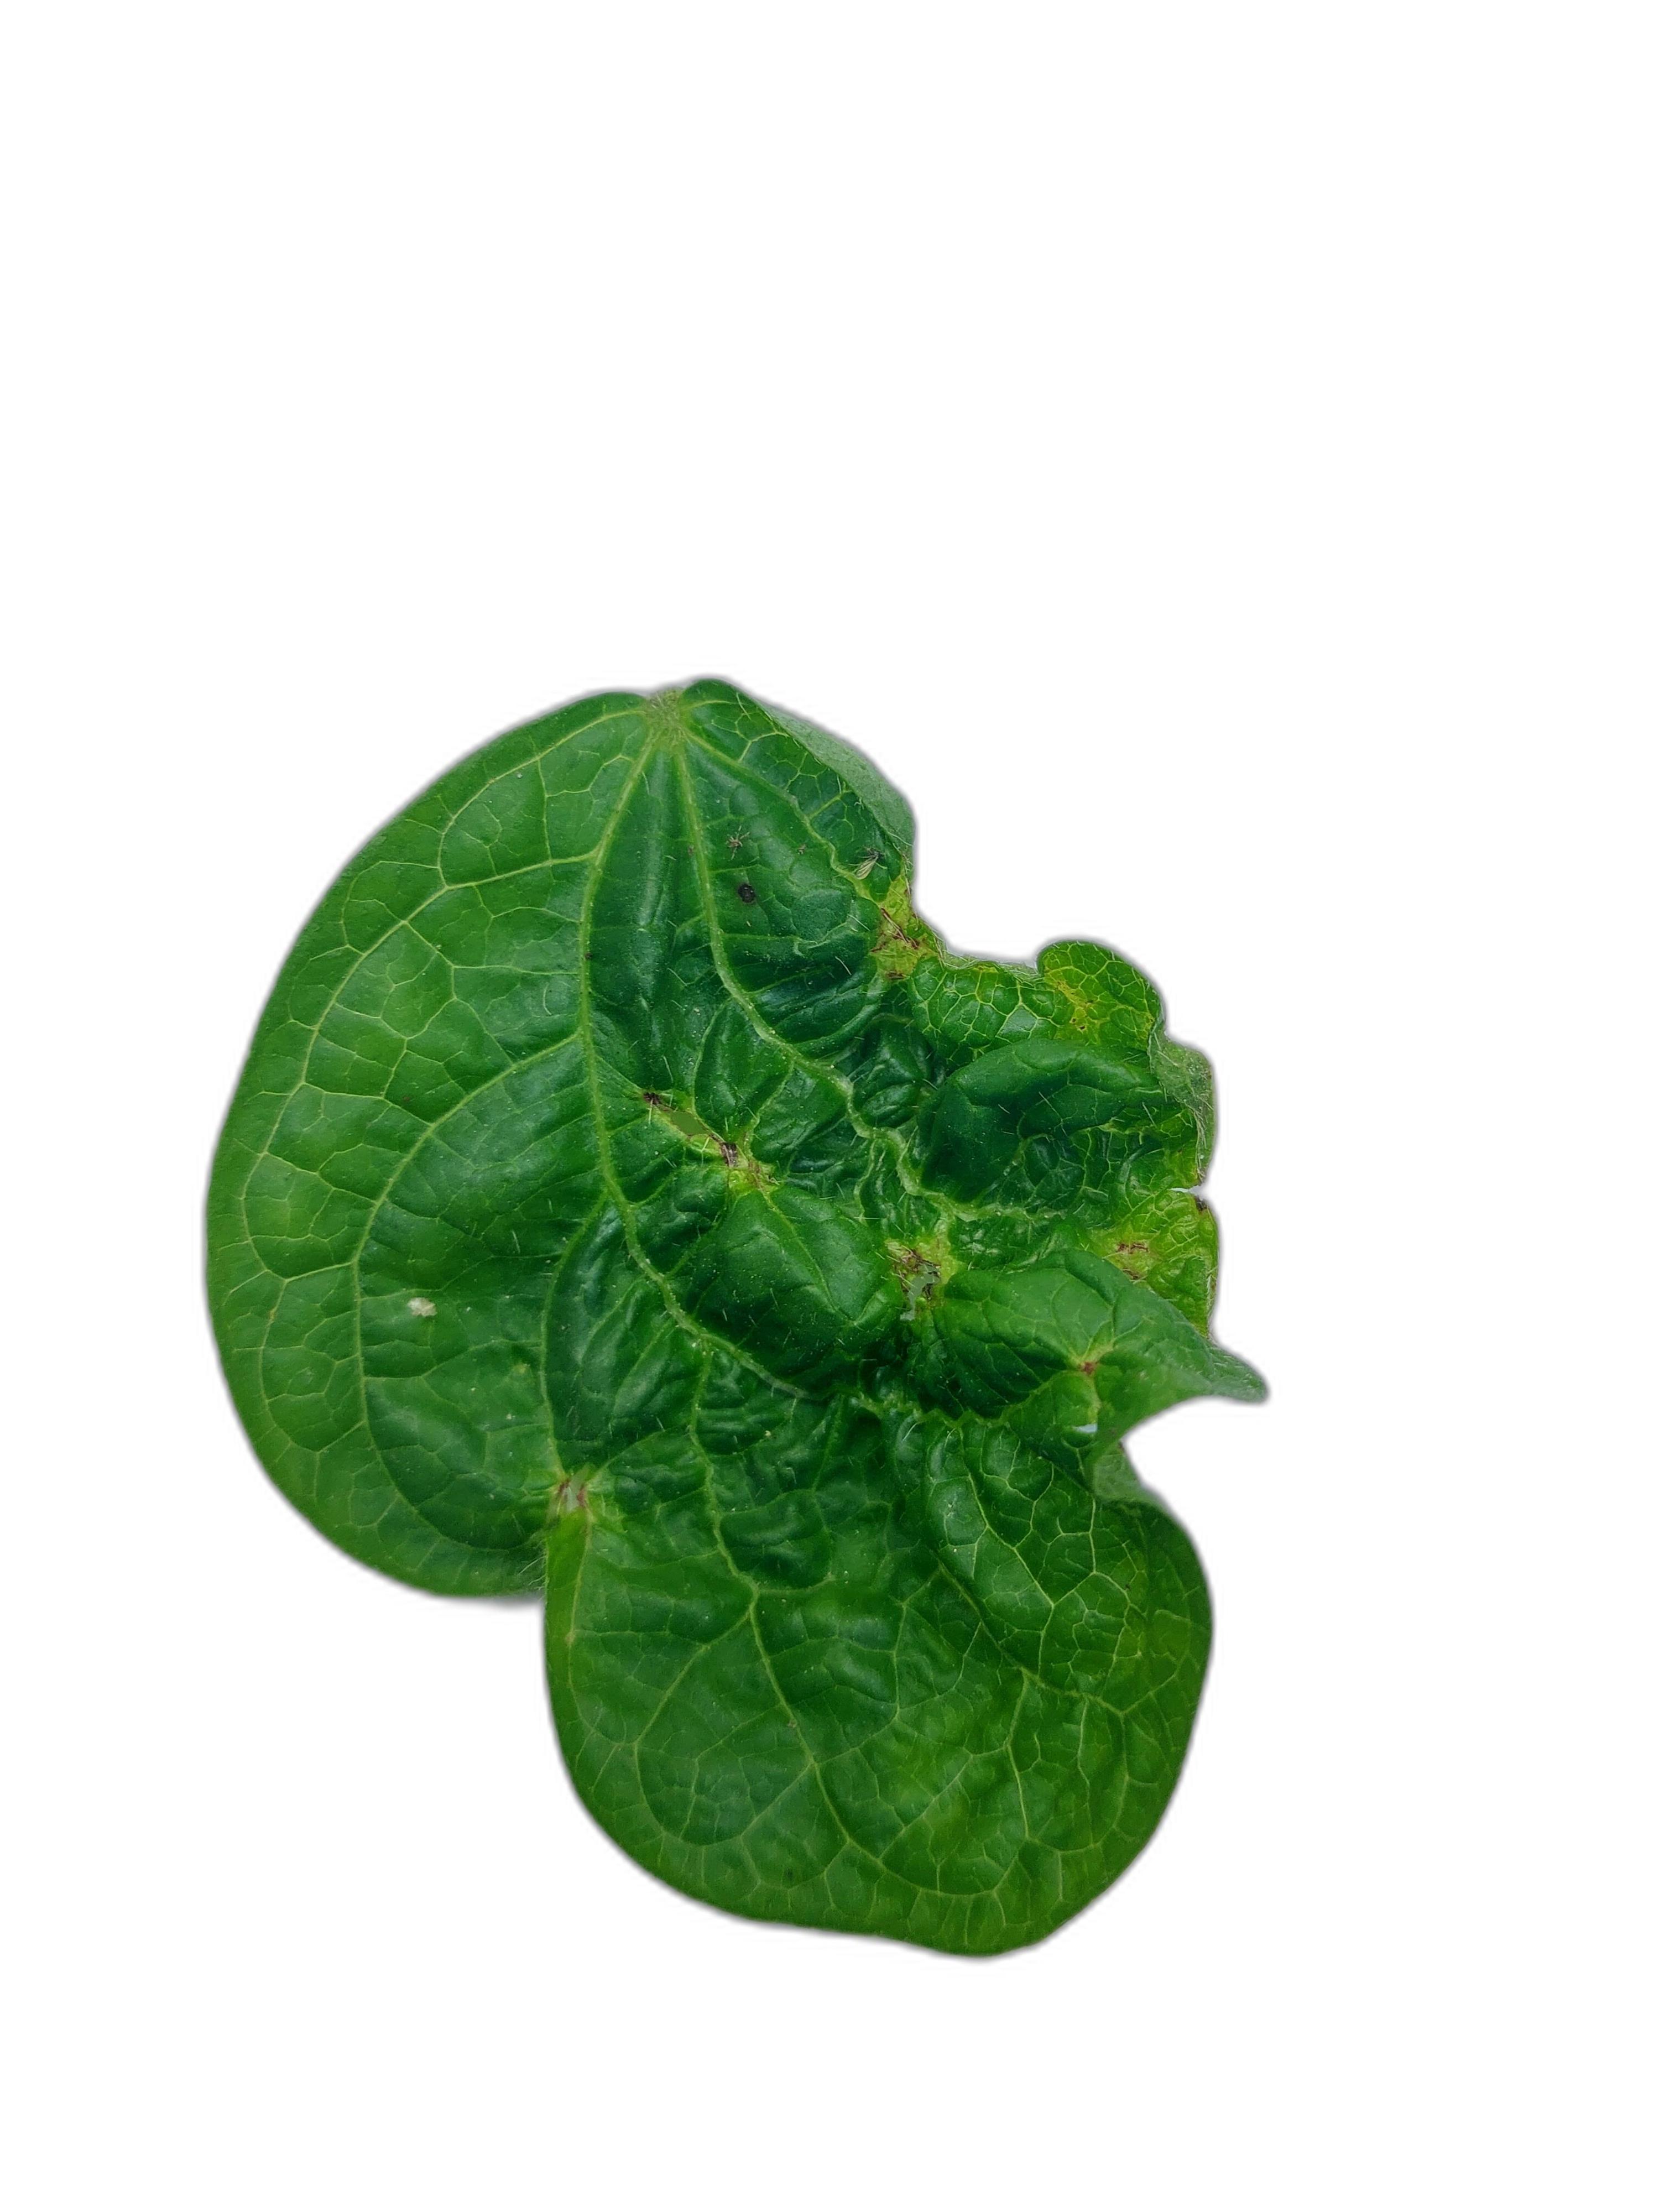
Label: Leaf Crinkle